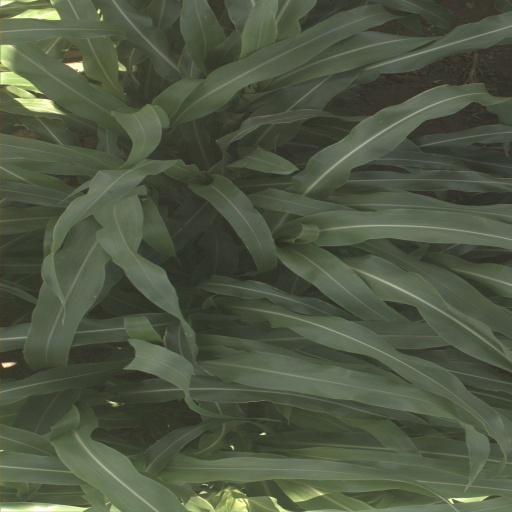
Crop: sorghum